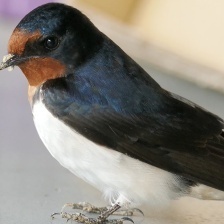
Species: BARN SWALLOW
Scientific name: HIRUNDO RUSTICA